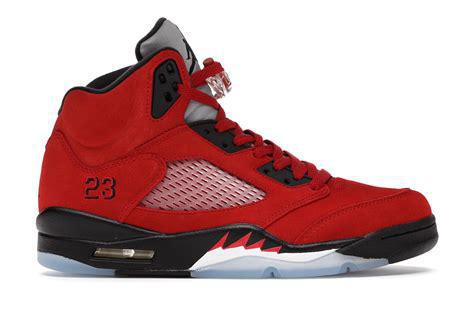
Brand: Jordan
Model: 5 Retro